Sea Isle City School District

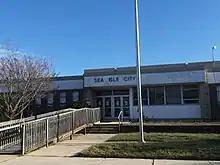
The former Sea Isle City Public School

The Sea Isle City School District is community public school district that formerly directly operated a school that served students in pre-Kindergarten through eighth grade from Sea Isle City, in the U.S. state of New Jersey. It currently does not operate any schools. Its headquarters is the Sea Isle City City Hall.